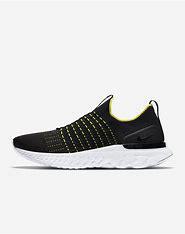
Brand: Nike
Model: React Phantom Run Flyknit 2